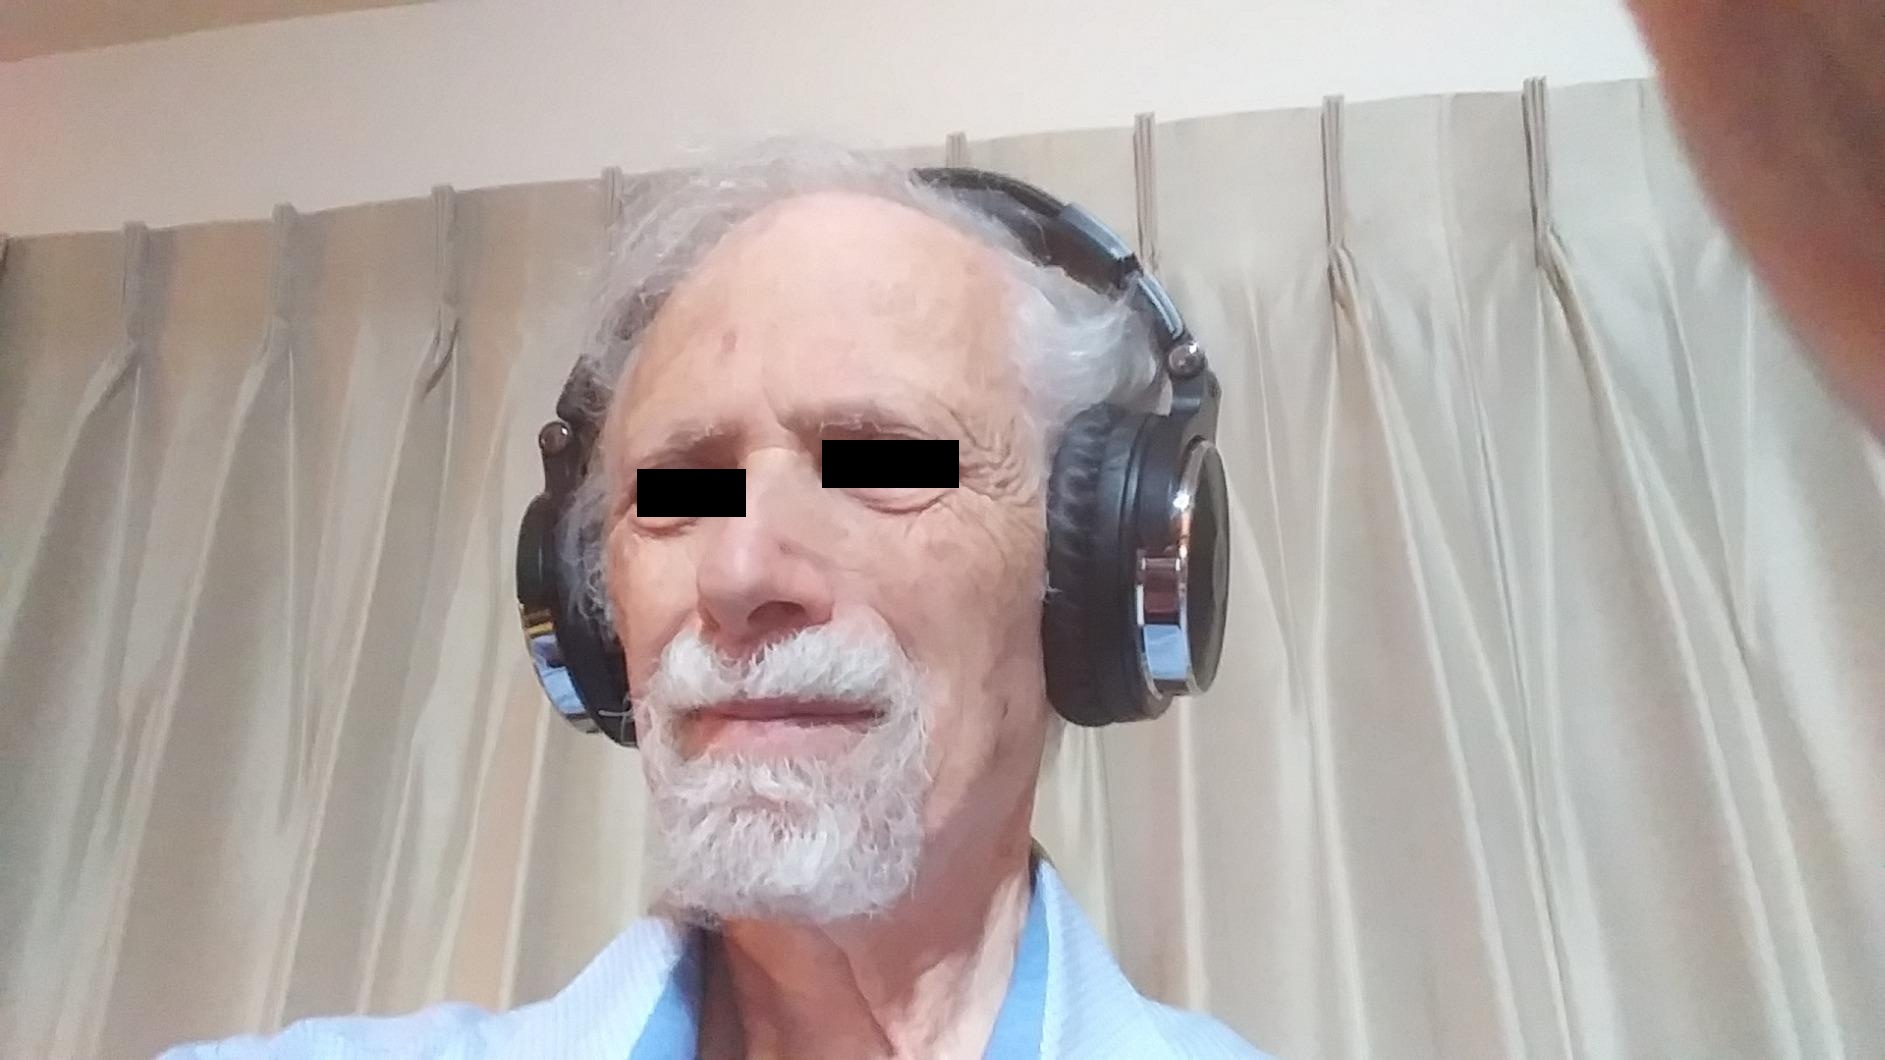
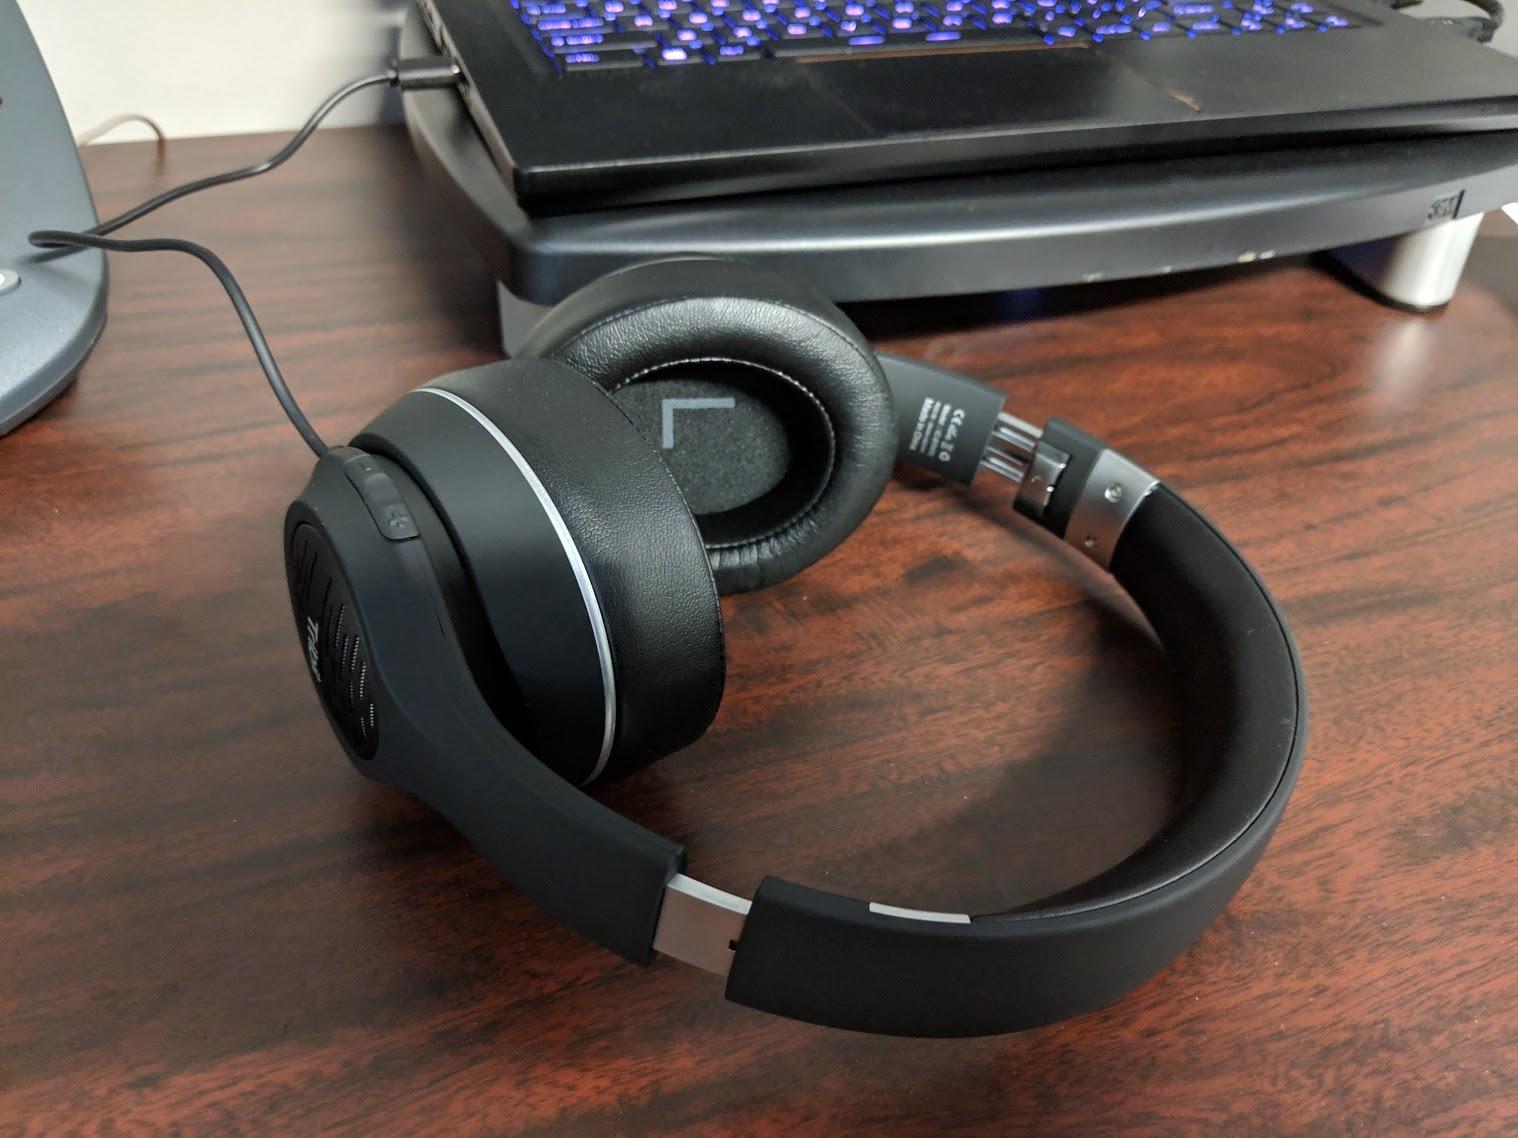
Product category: headphones
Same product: no